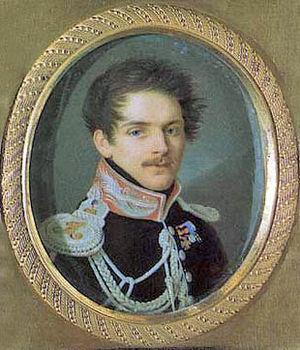
Le comte Sergueï Grigorievitch Stroganov, né le 8 novembre 1811 à Moscou, décédé le 28 mars 1882 à Saint-Pétersbourg, est un aristocrate russe appartenant à la célèbre famille Stroganoff. Il fut maire de Moscou, puis gouverneur général de Moscou et gouverneur militaire de Riga et de Minsk, mais il passa surtout à la postérité pour ses immenses collections d'art et sa philanthropie. Il accéda au rang honorifique de général de cavalerie.